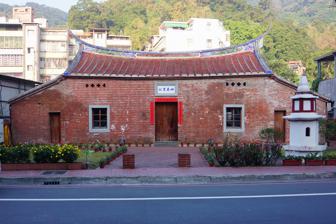
Building: Mingzhi Academy
Country: Taiwan
Year built: 1763
Former tutorial academy in Taishan, New Taipei, Taiwan Mingzhi Academy 明志書院 Location Taishan , New Taipei , Taiwan Coordinates 25°02′49.2″N 121°25′35.8″E / 25.047000°N 121.426611°E / 25.047000; 121.426611 Information Type former academy Established 1763 The Mingzhi Academy ( traditional Chinese : 明志書院 ; simplified Chinese : 明志书院 ; pinyin : Míngzhì Shūyuàn ) is a former academy during the Qing Dynasty rule of Taiwan in Taishan District , New Taipei , Taiwan . History The academy was founded in 1763 by Hu Chuo-yo who came from Yongding , Fujian in which he donated the land and raised funds. The academy building collapsed in 2003 and was subsequently restored. Architecture The two side walls of the building features the introduction to the history and architecture of the academy. See also List of tourist attractions in Taiwan References